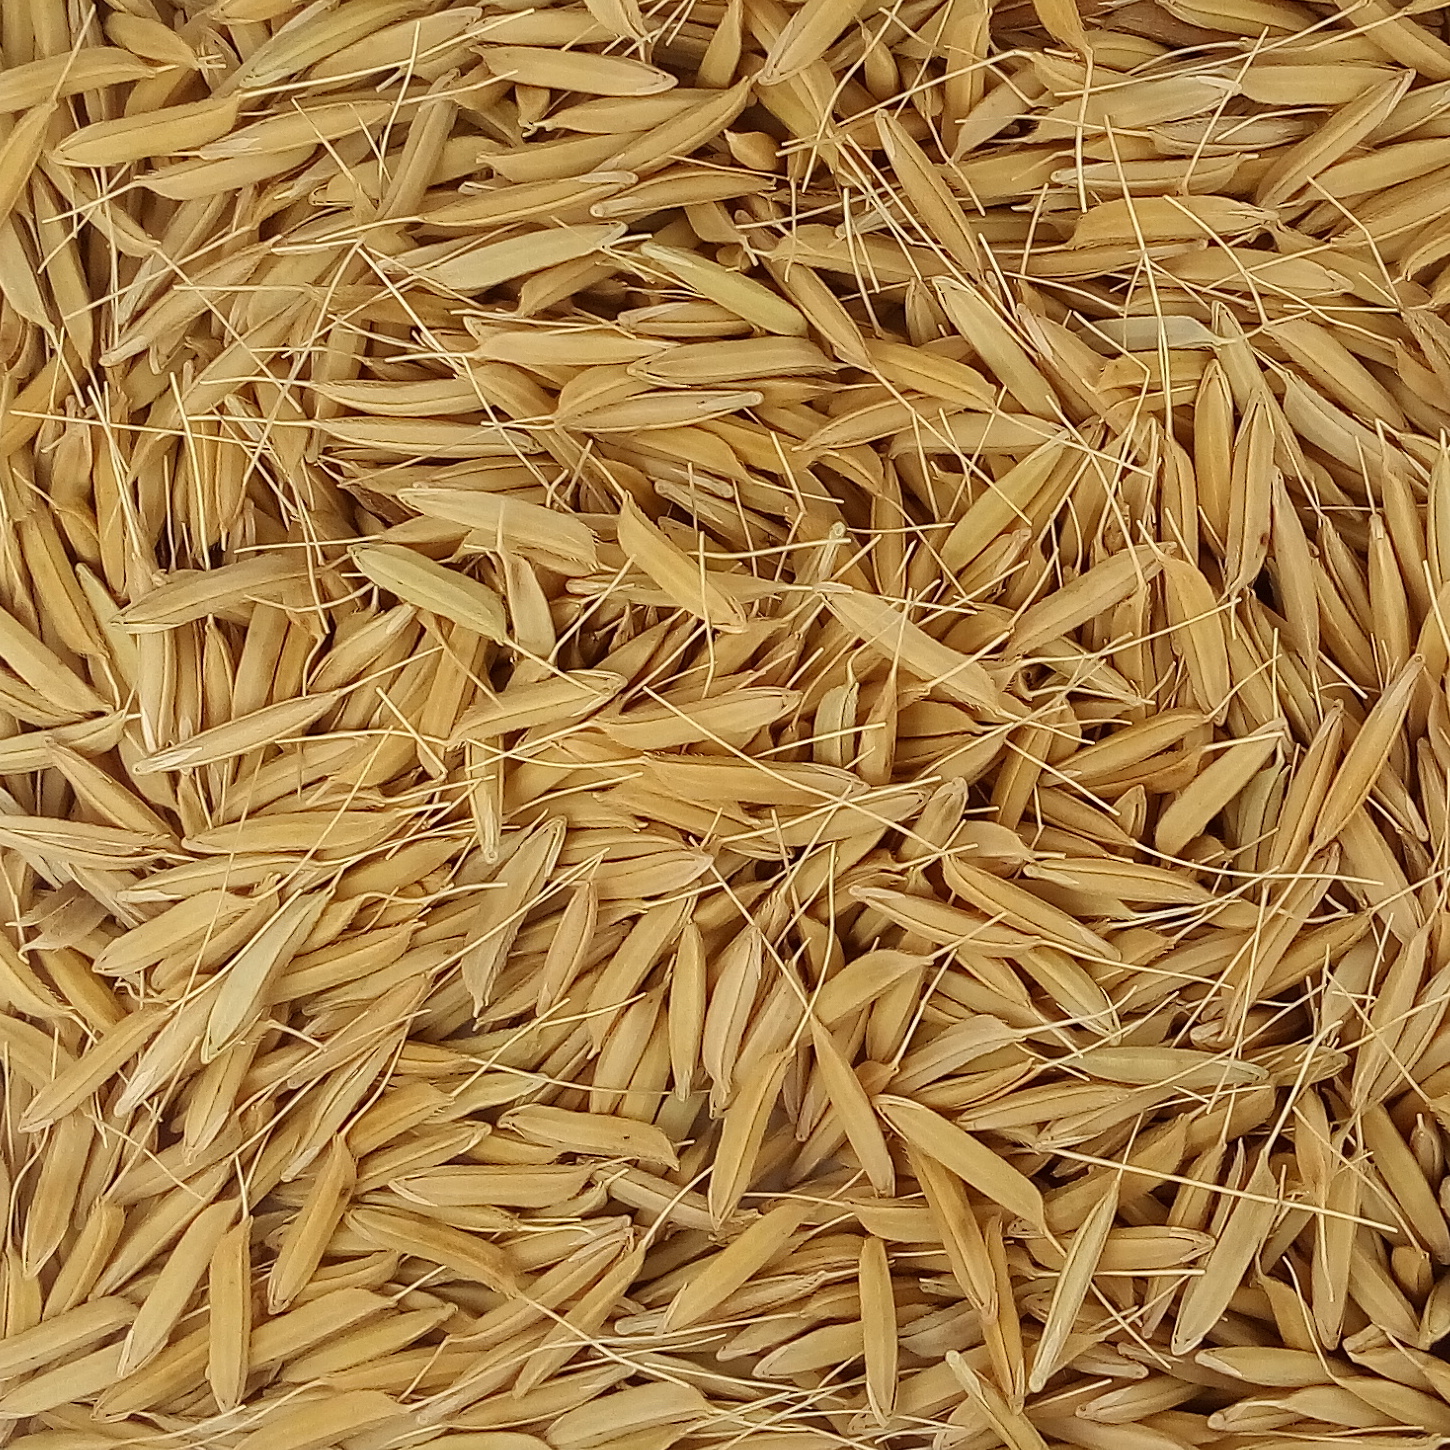
Rice seed variety: PB1